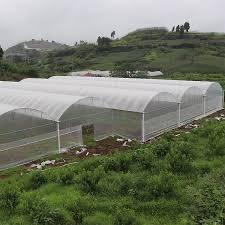
Chafu kadhaa za nyuma za kitalu zimepangwa kwenye mteremko wa kilima zinaonekana katika eneo lenye mimea mingi. Miundo hii ya kisasa inaashiria kilimo cha kisasa ambapo mazingira yanadhibitiwa ili kuongeza uzalishaji wa ubora.